Macao Special Administrative Region passport

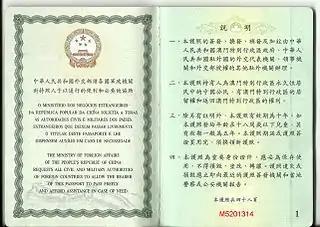
Inside front cover and first page of the old version Macao SAR passport

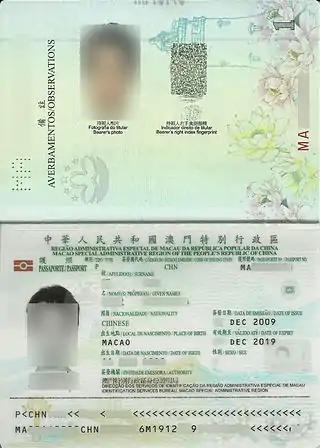
Biodata pages of the Macao SAR ePassport

Besides personal data, the supplemental page of passport is printed with the picture and fingerprint of that holder.